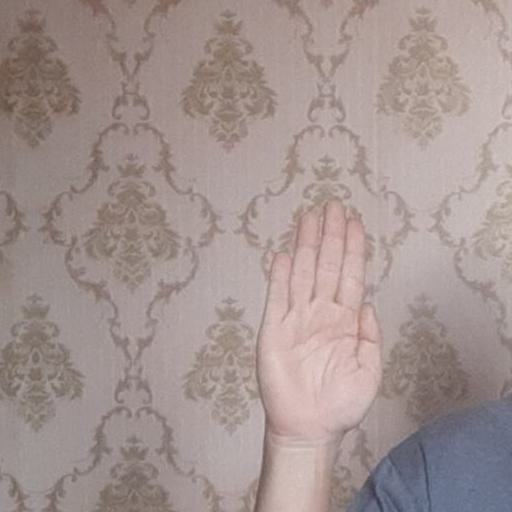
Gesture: stop